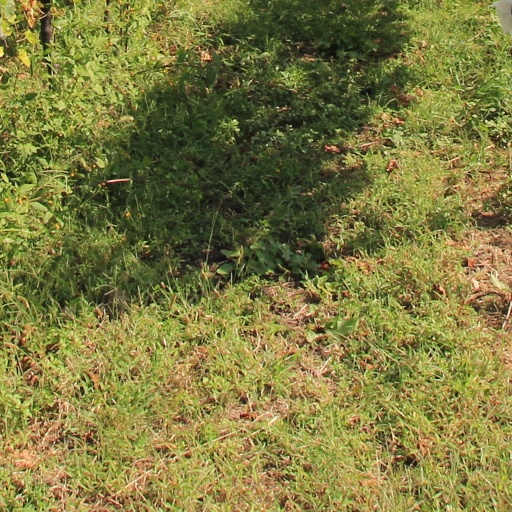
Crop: grape